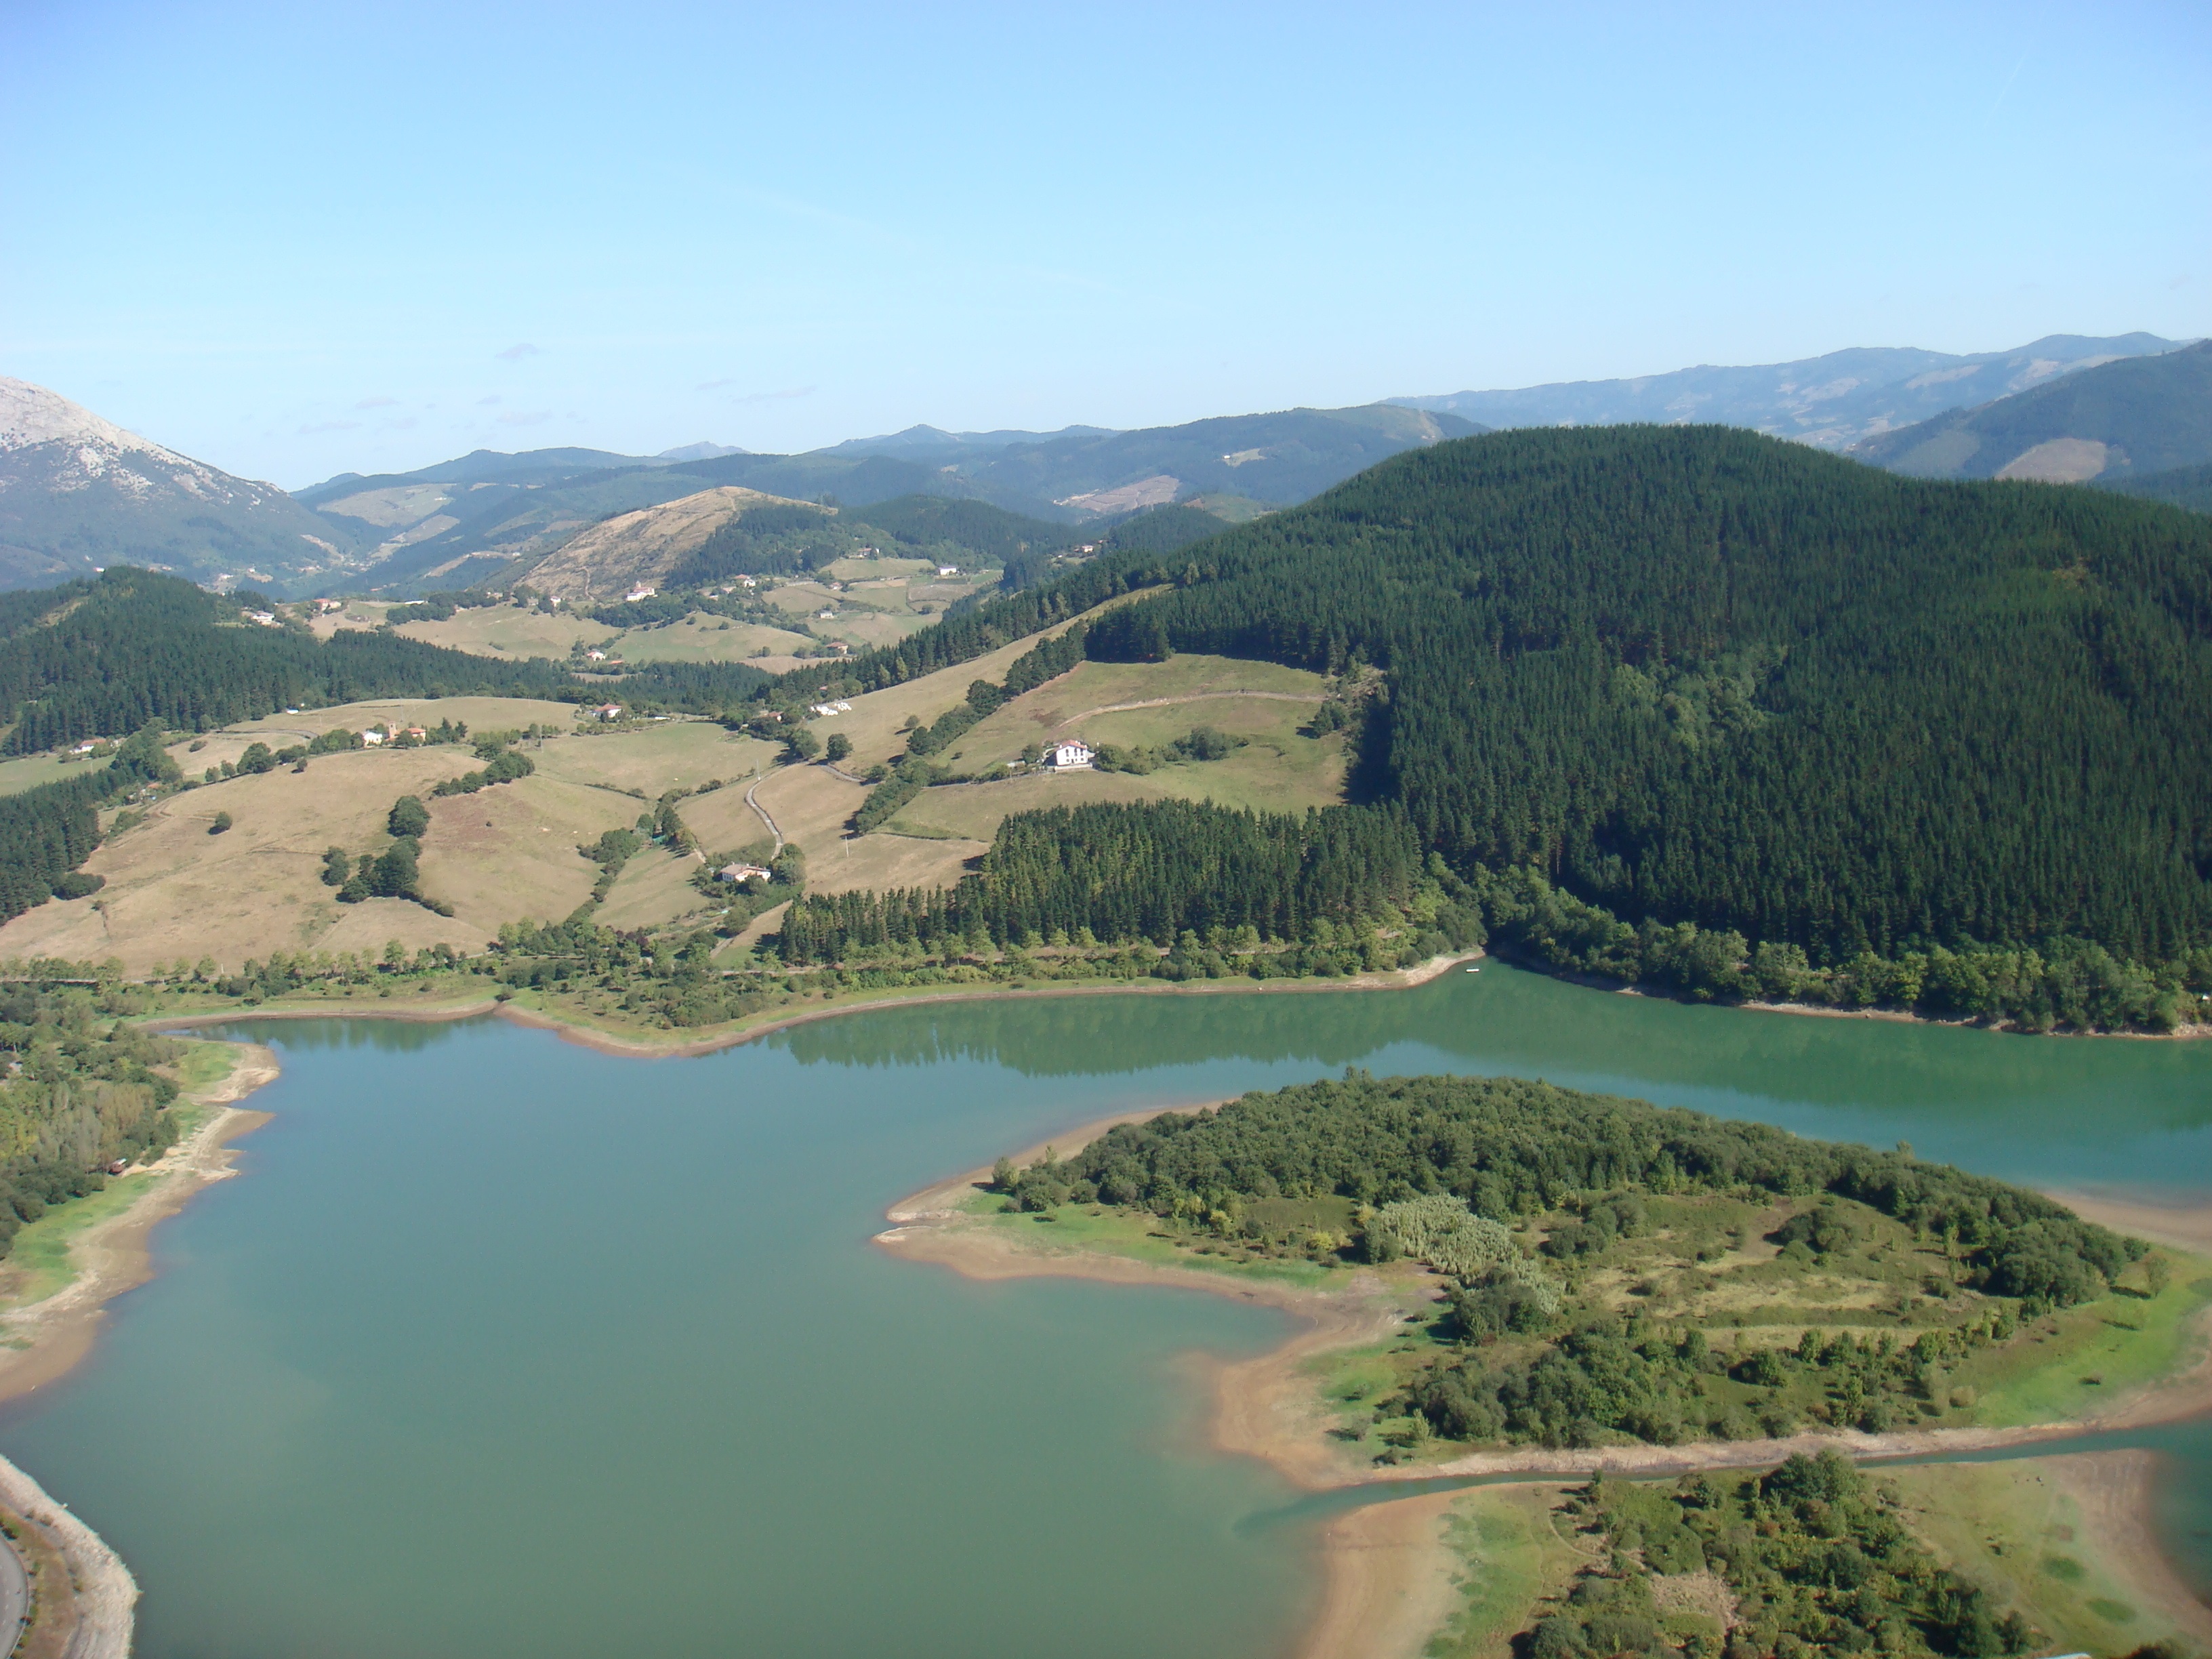
mountain, lake, mountain range, reservoir, plateau, loch, crater lake, tarn, aerial photography